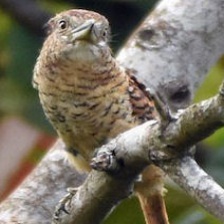
Species: BARRED PUFFBIRD
Scientific name: NYSTALUS RADIATUS